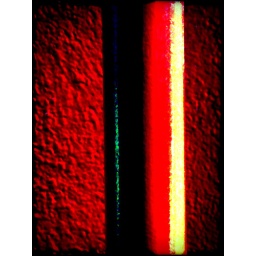
A red drainpipe sits proud from the red wall of The Temple Bar in the Temple Bar area of Dublin.